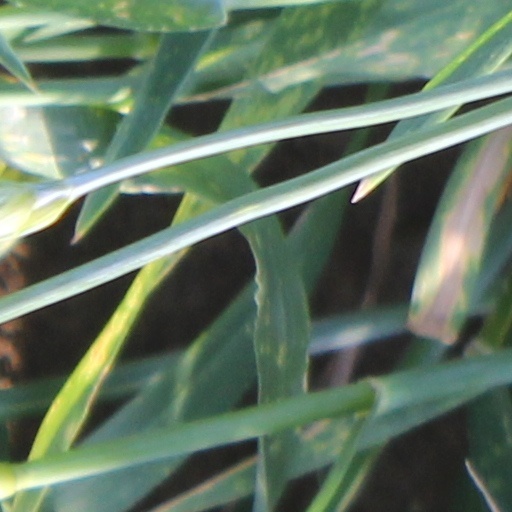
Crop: wheat